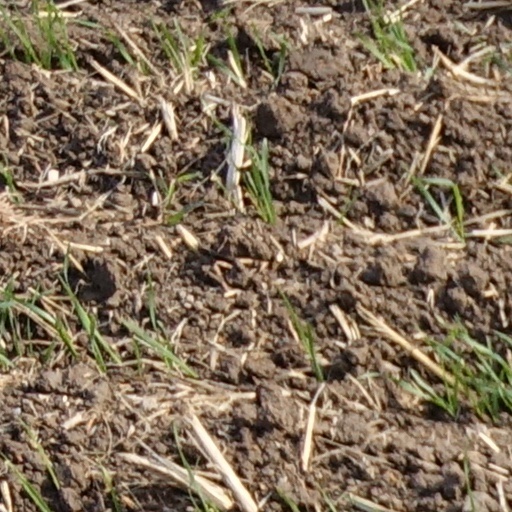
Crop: wheat